Adam Wenceslaus, Duke of Cieszyn

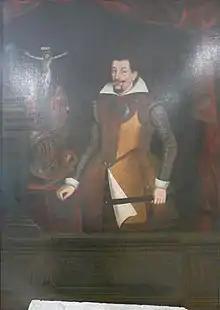

After his father's death in 1579, Adam Wenceslaus inherited the Duchy of Cieszyn; but because he was a minor at that time, the regency was held by his mother and the Dukes George II of Brzeg and Karl II of Ziębice. This triple regency continued until 1586, when the Dowager Duchess Sidonia Katharina remarried with the Hungarian nobleman Imre III Forgach, "Obergespan" [Count] of Trenčín (17 February) and the eldest regent, Duke George II of Brzeg, died (7 May). Despite her new marriage, Sidonia Katharina retained her influence in Cieszyn. Duke Karl II of Ziębice ruled since them as sole regent.